Ro Khanna

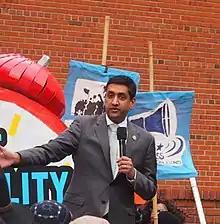
Khanna at a Net Neutrality demonstration in Washington, D.C.

In April 2018, Nancy Pelosi asked Khanna to draft the Internet Bill of Rights in wake of Cambridge Analytica's breach and Mark Zuckerberg's testimony to Congress. In October 2018, Khanna released a set of principles for an Internet Bill of Rights, including the right of U.S. citizens to have full knowledge of and control over their personal online data, the right to be notified and consent when an entity seeks to collect or sell one's personal data, and the guarantee of net neutrality.